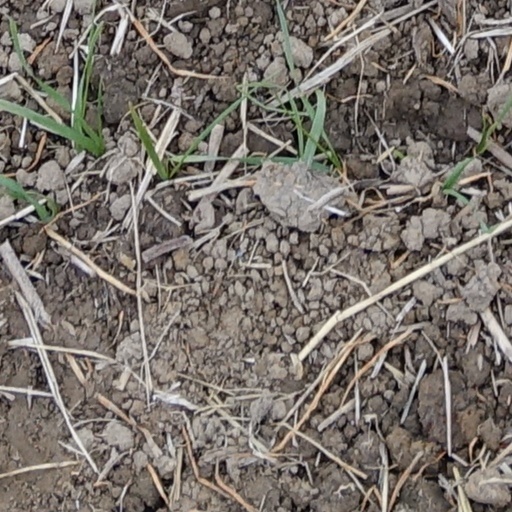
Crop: wheat